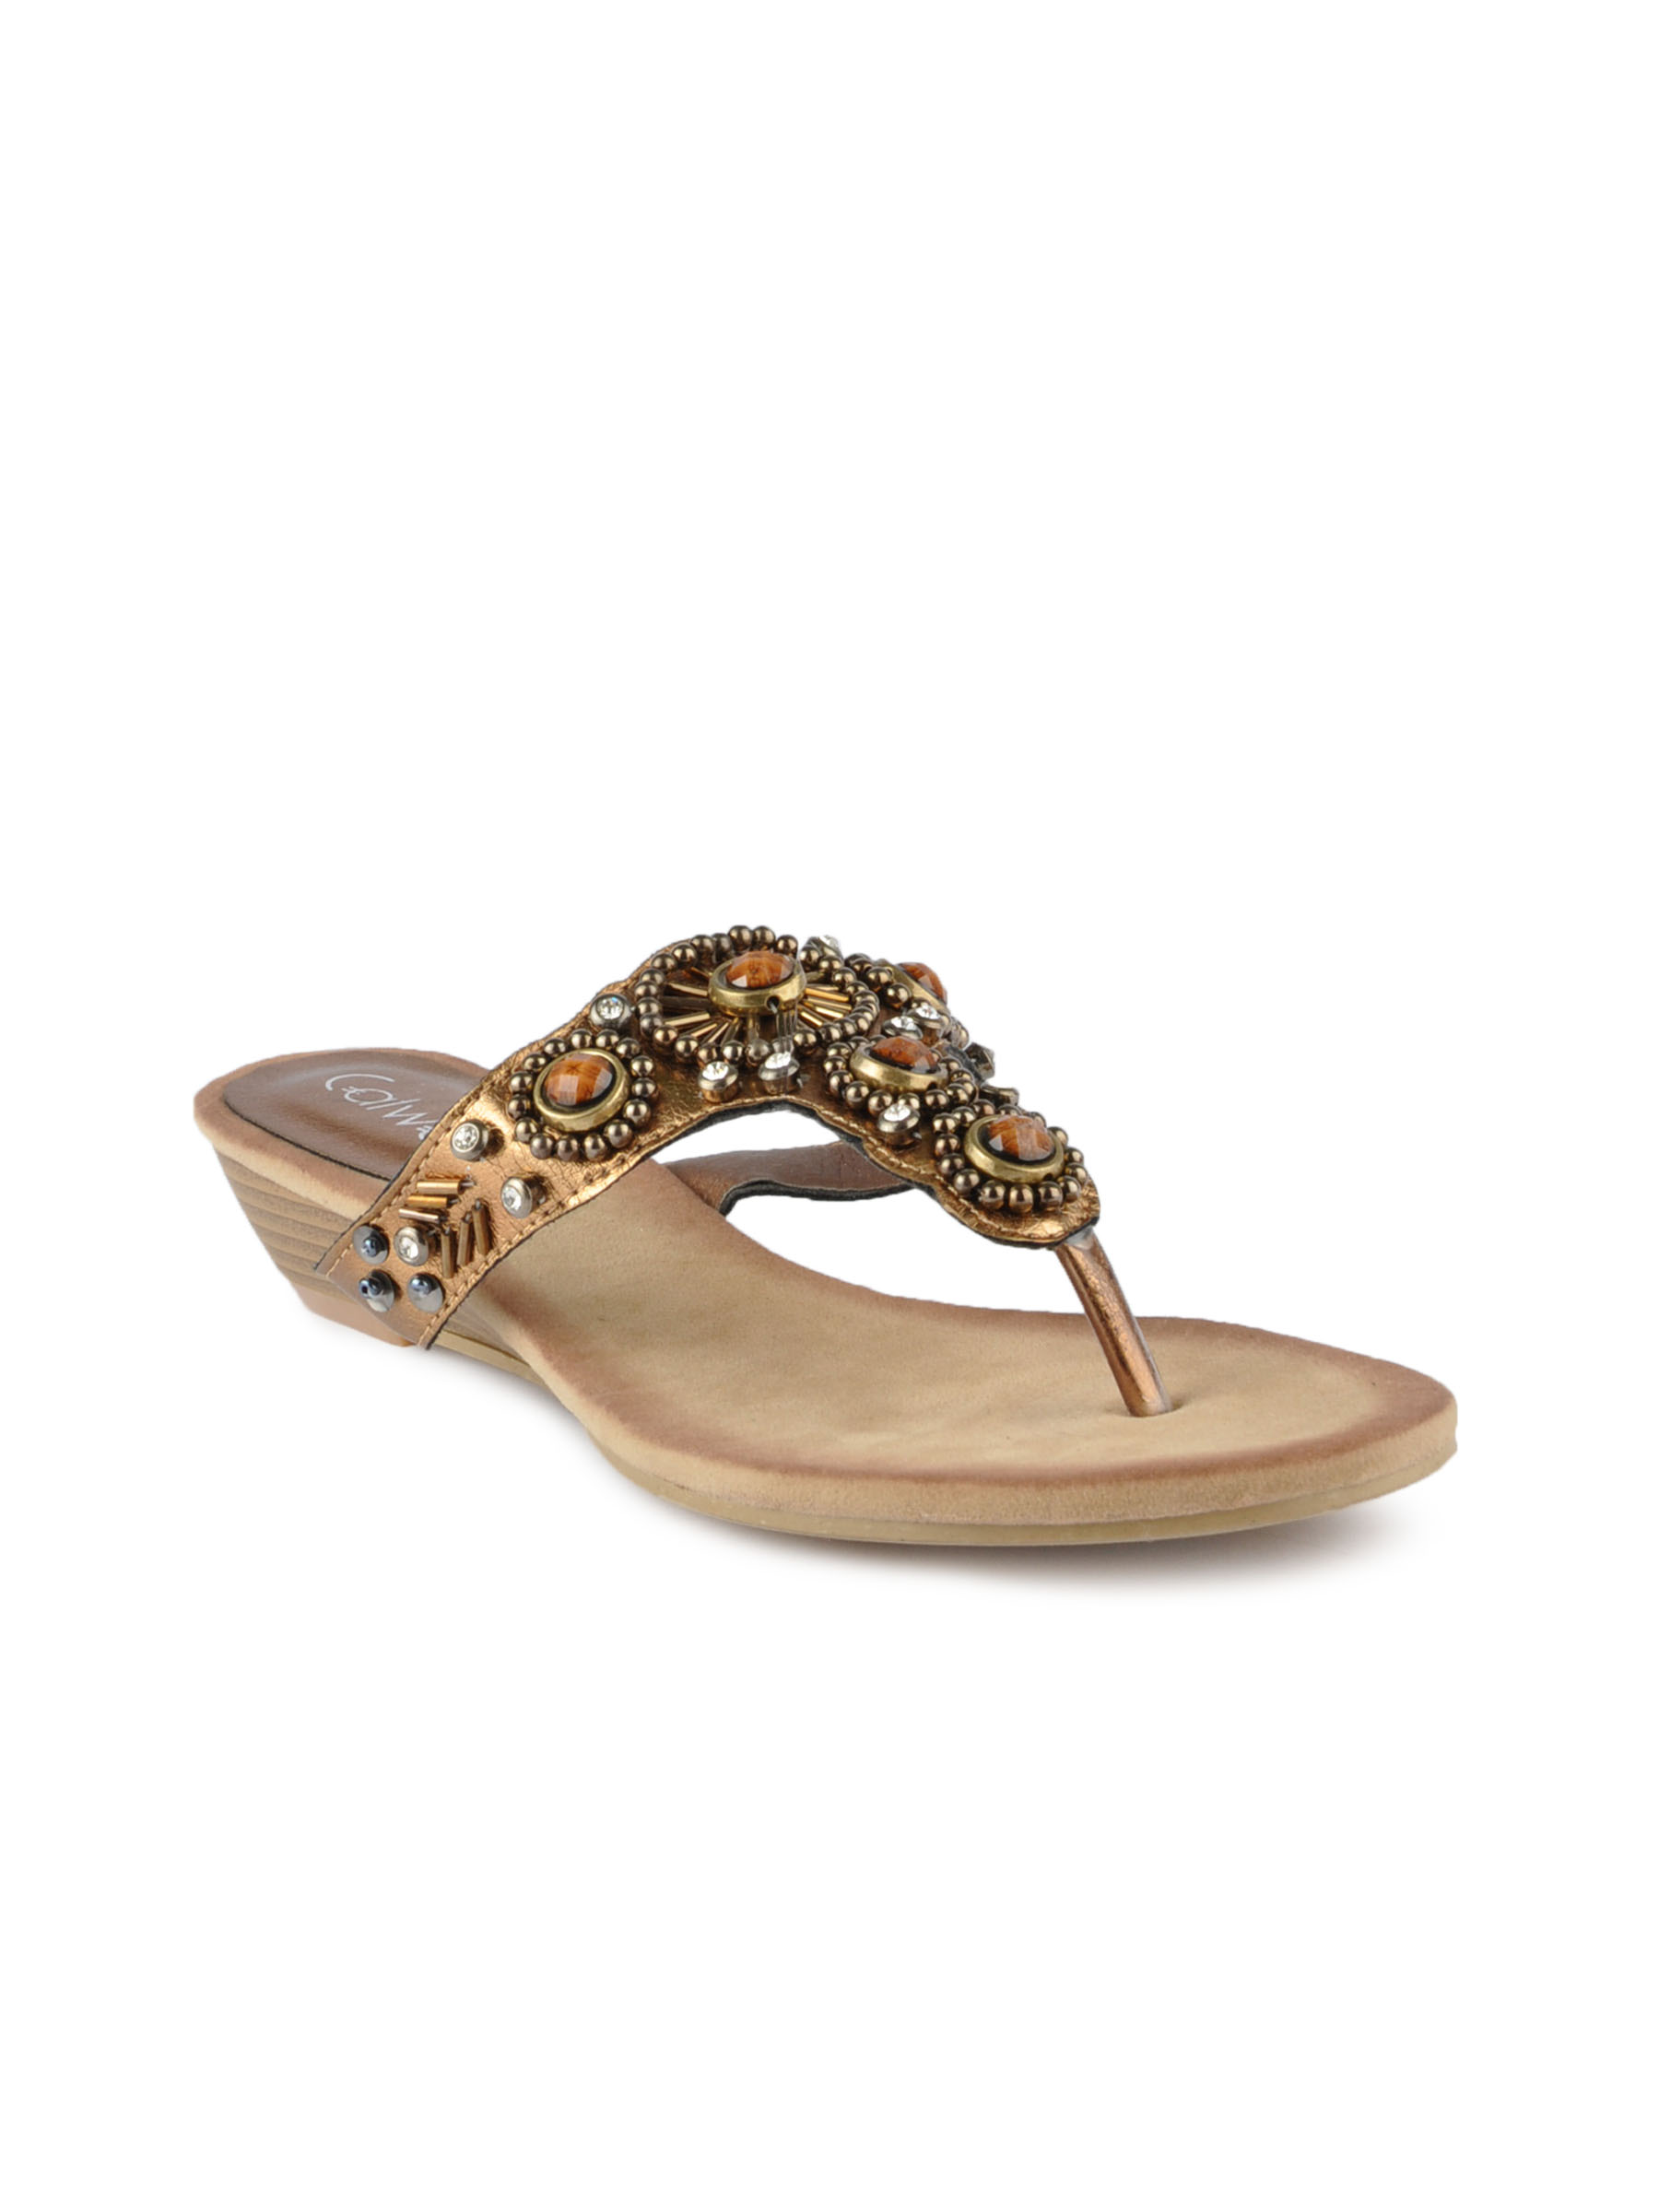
Catwalk Women Casual Copper Flats
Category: Footwear / Shoes / Heels
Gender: Women
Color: Copper
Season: Winter 2015
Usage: Casual